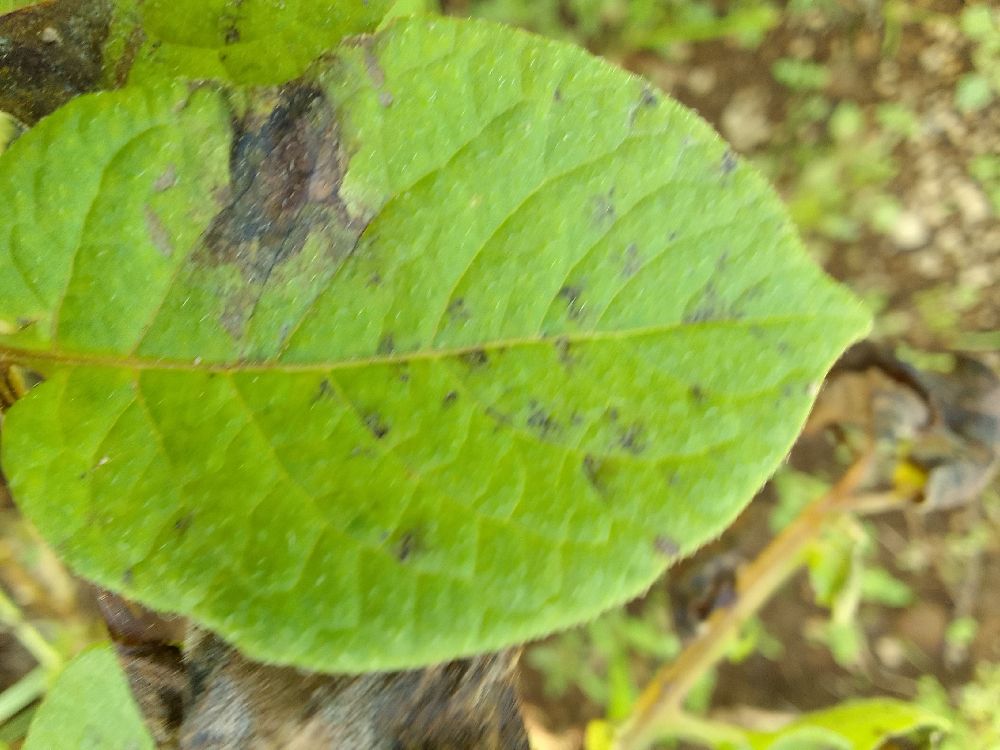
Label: Late blight